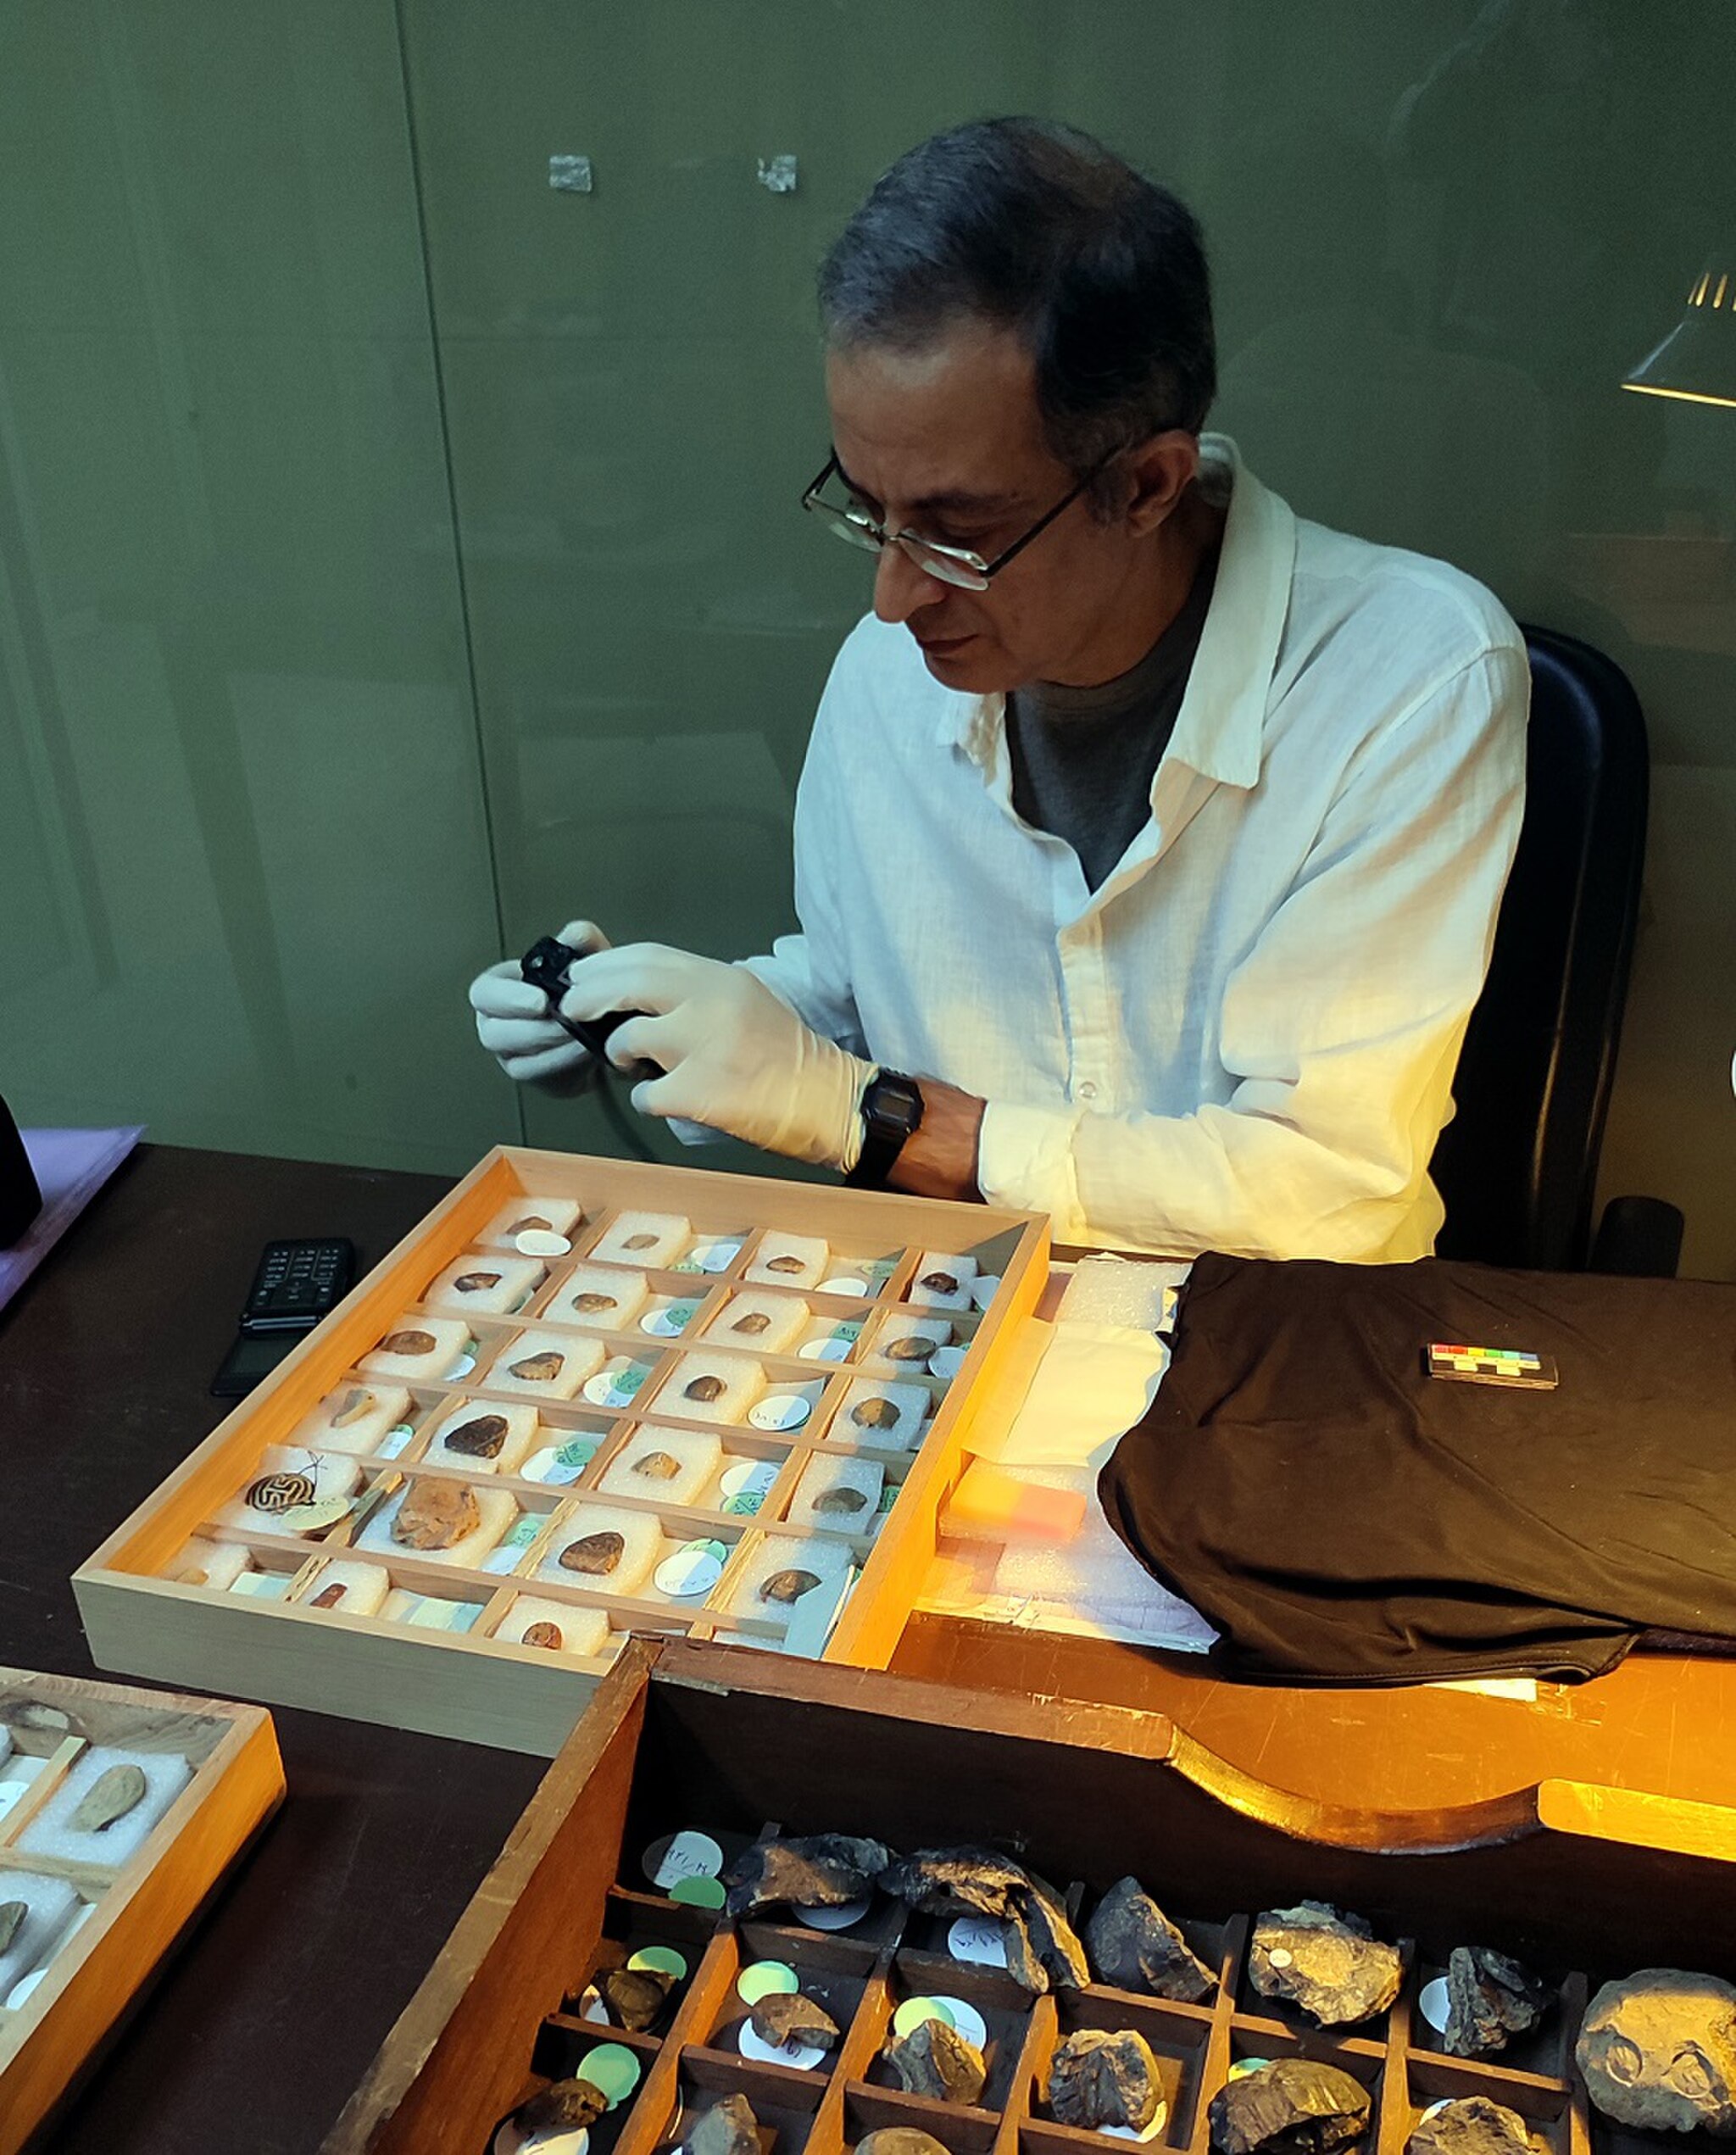
Title: Razmjou-Achaemenid-seal dept-NMI
Description: Dr. Shahrokh Razmjou studying Achaemenid clay objects in National Museum of Iran 2024
Date: 2024-07-13 12:15:04
Categories: Persepolis, Archaeology, CC-Zero, Achaemenid art, Self-published work